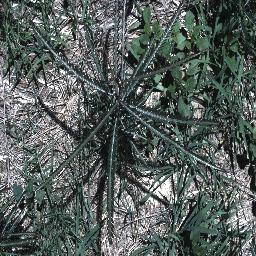
Label: parkinsonia